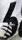
Number: 6